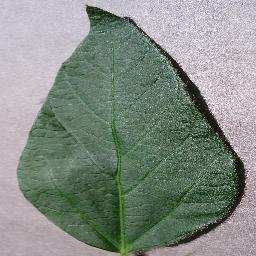
Label: Soybean___healthy